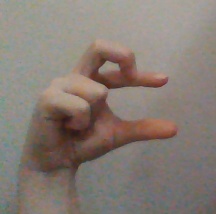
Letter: thal